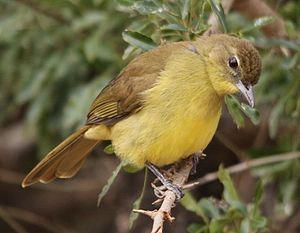
Chlorocichla est un genre de passereaux de la famille des Pycnonotidae. Il comprend cinq espèces de bulbuls.